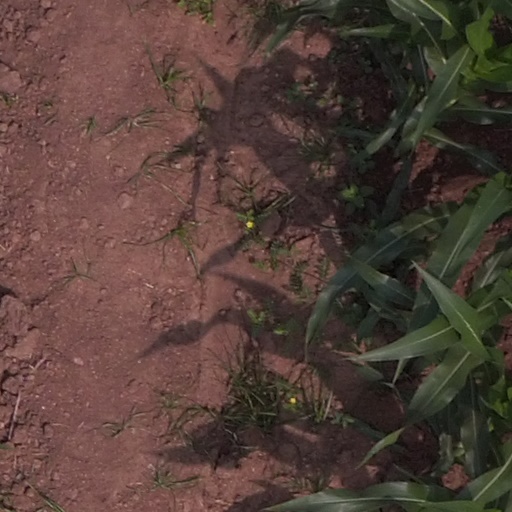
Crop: maize; corn